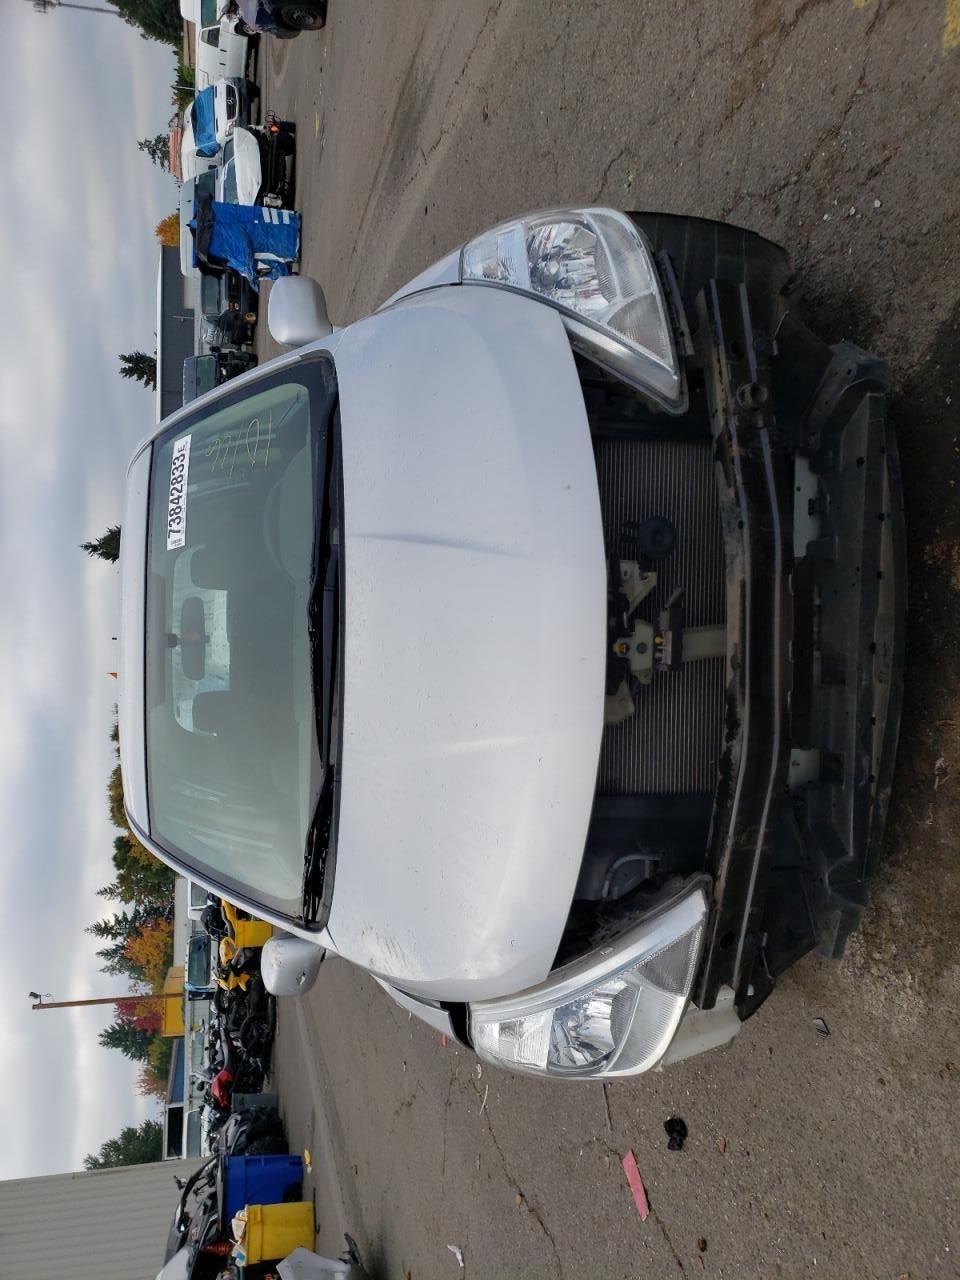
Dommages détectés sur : pare-choc avant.
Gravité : majeur